By-elections to the 7th Russian State Duma

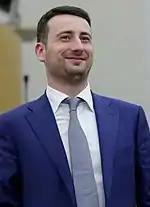
Elected Deputy Ivan Pilyaev

On 11 August 2018 Aleksandr Korovnikov, who was elected from the Novgorod constituency, died. Since the Deputy died a month before the single voting day, and to organize a by-election in this constituency on 9 September 2018 is too late, according to the law, the by-election will be held in 2019 single voting day (8 September 2019). On 8 September 2019 former Veliky Novgorod Mayor Yury Bobryshev won the by-election.